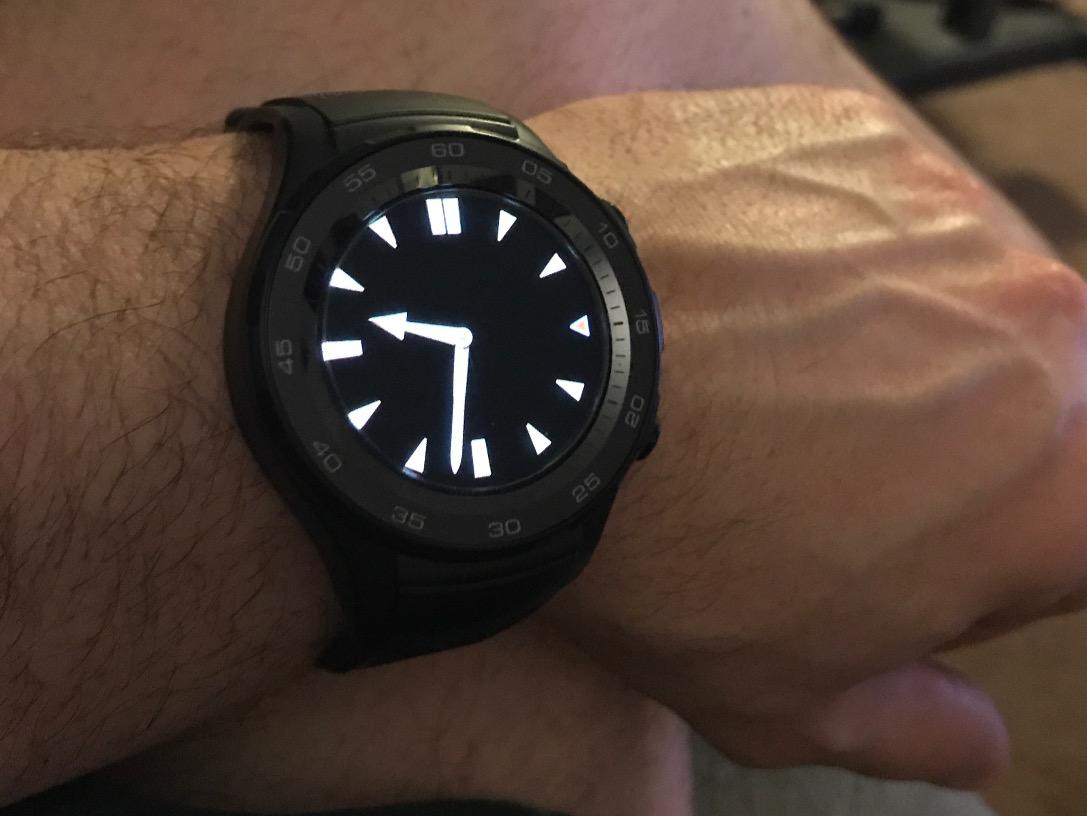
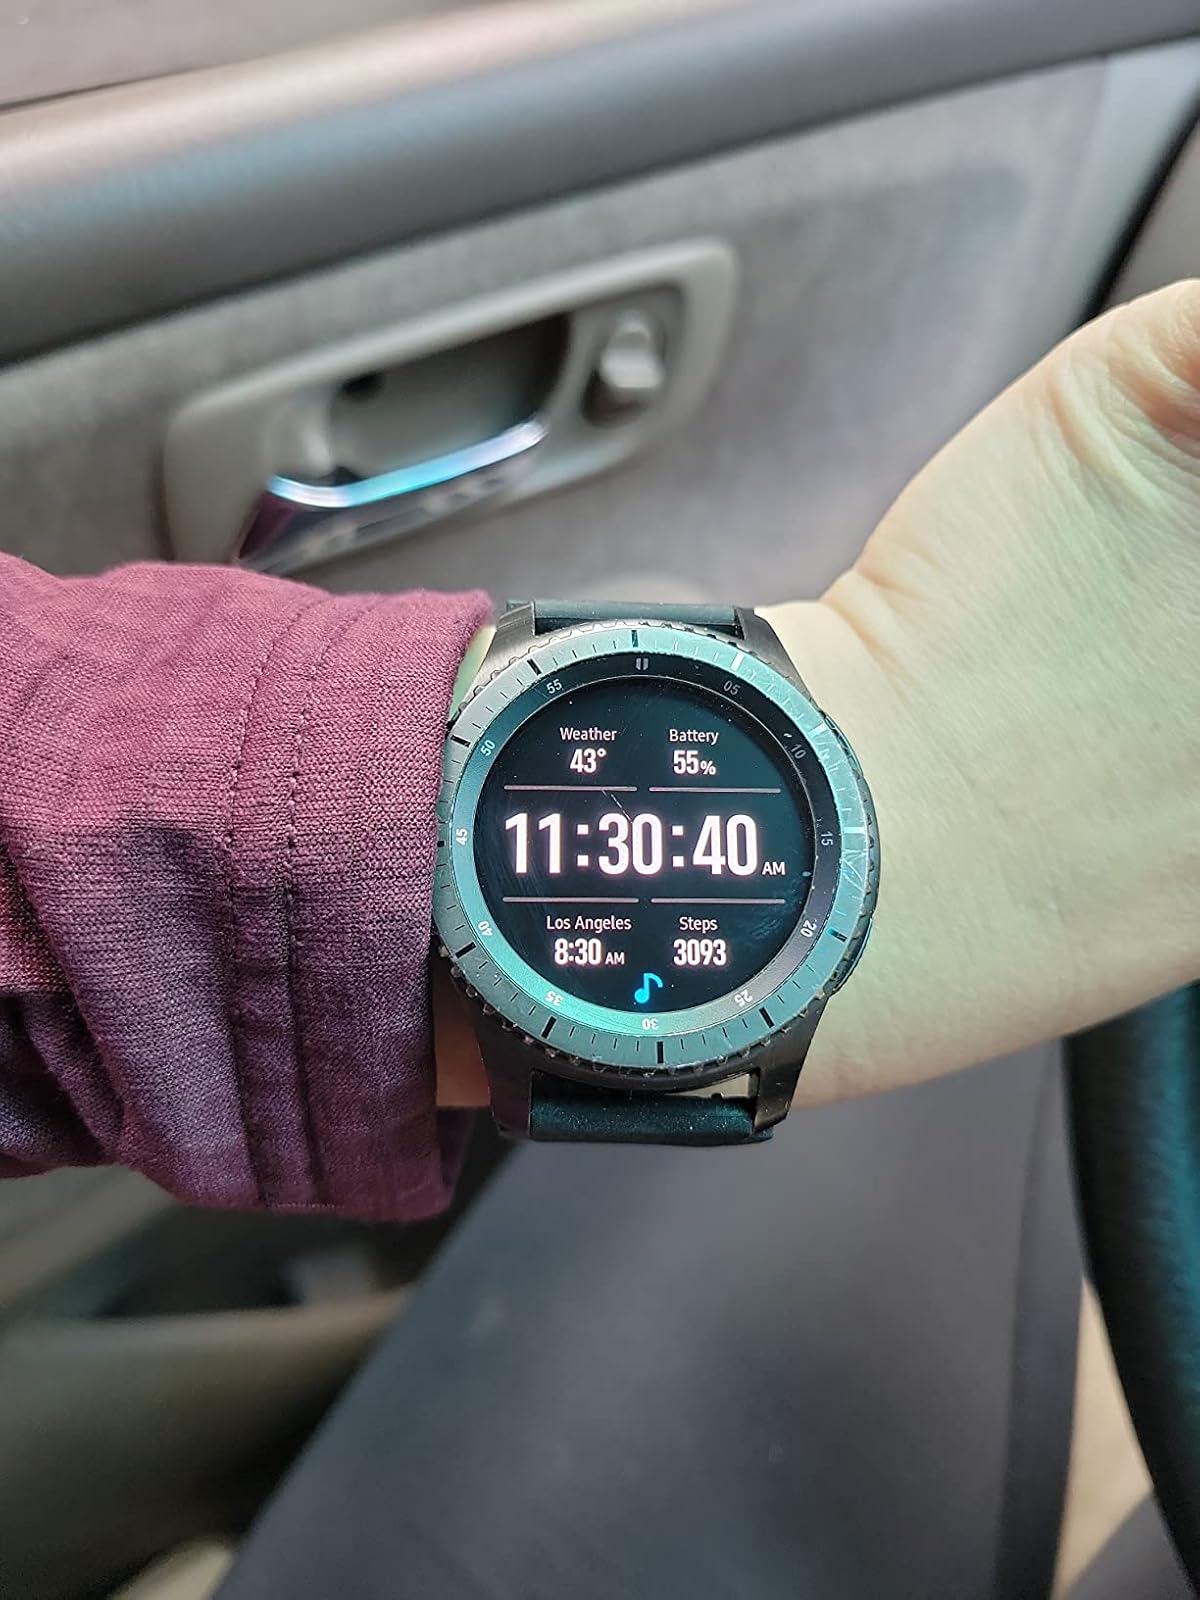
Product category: smartwatch
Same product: no